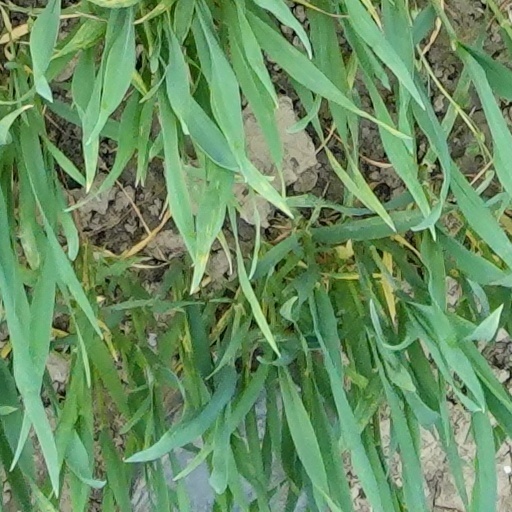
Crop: wheat